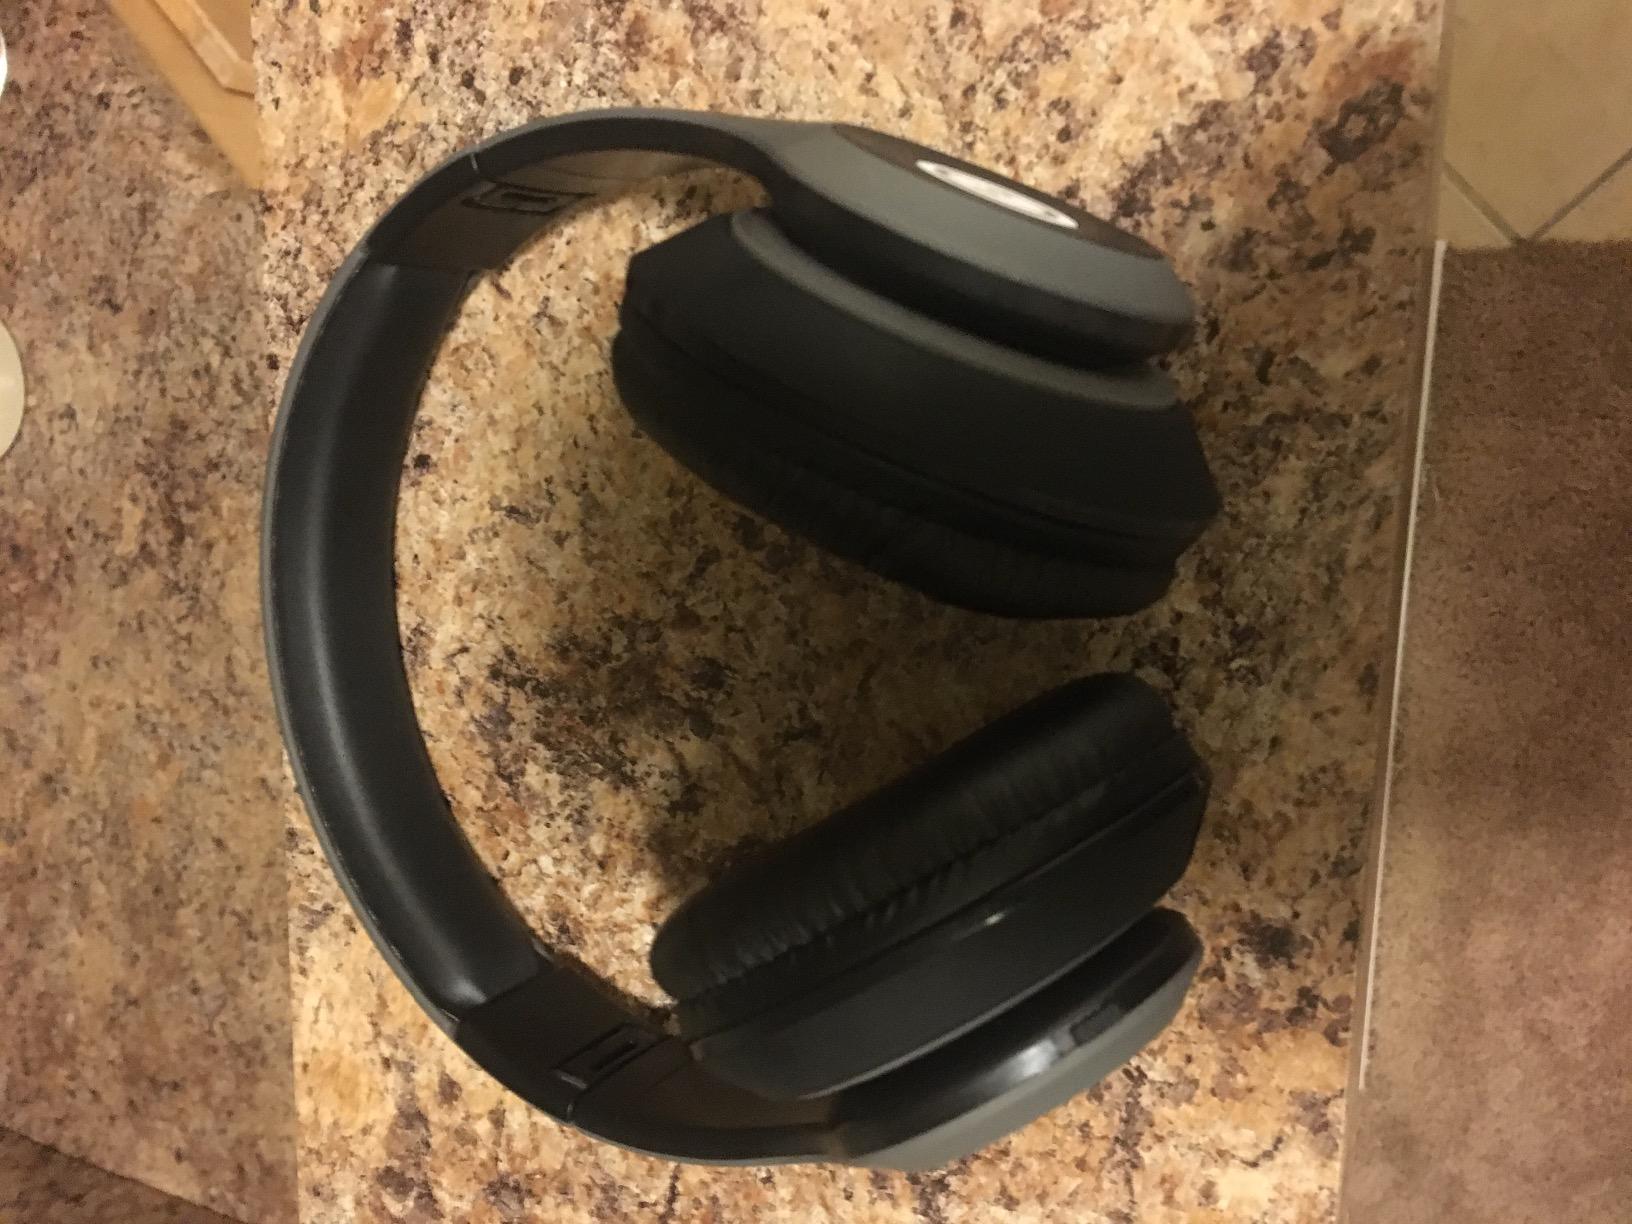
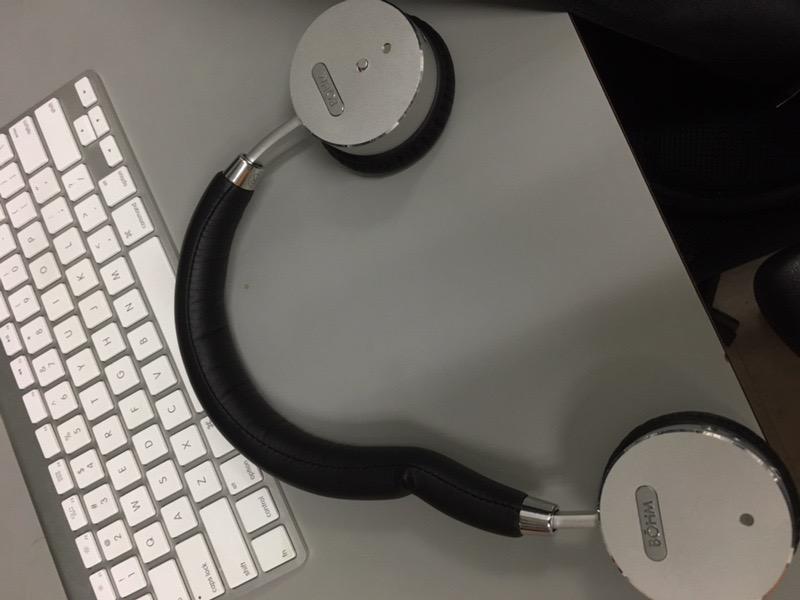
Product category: headphones
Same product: no